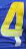
Number: 4